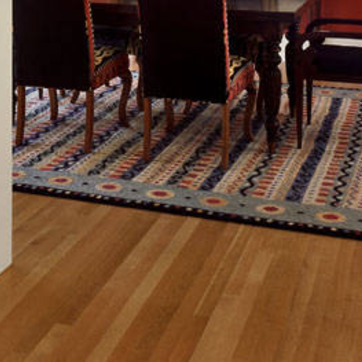
Material: carpet